Tim Morehouse

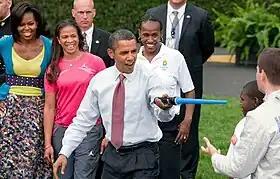
President Barack Obama participates in a fencing demonstration with Tim Morehouse on the White House lawn.

After the 2008 Olympics, Morehouse worked to promote the sport of fencing and established programs to attract new participants to the sport. As a motivational speaker, Morehouse spoke to over 15,000 children and young people in urban schools about his Olympic story. He has also given presentations to Fortune 100 and 500 organizations. In 2009, he showed President Obama how to fence on the White House lawn in support of Chicago bid for the 2016 Summer Olympics. He has appeared on "The Today Show" and "The Happy Hour" on Fox Business. In 2008, he was one of the featured athletes on the Emmy Award-winning television documentary, "My First Time: The Summer Games", directed and produced by Jesse Zook Mann.